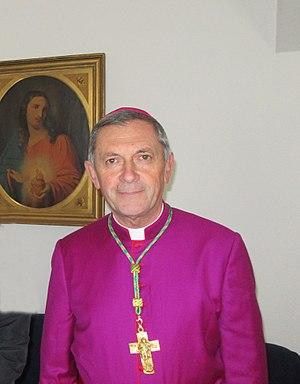
Egidio Miragoli, né le 20 juillet 1955 à Gradella, en Lombardie, est un évêque catholique italien, évêque du diocèse de Mondovi depuis le 29 septembre 2017.